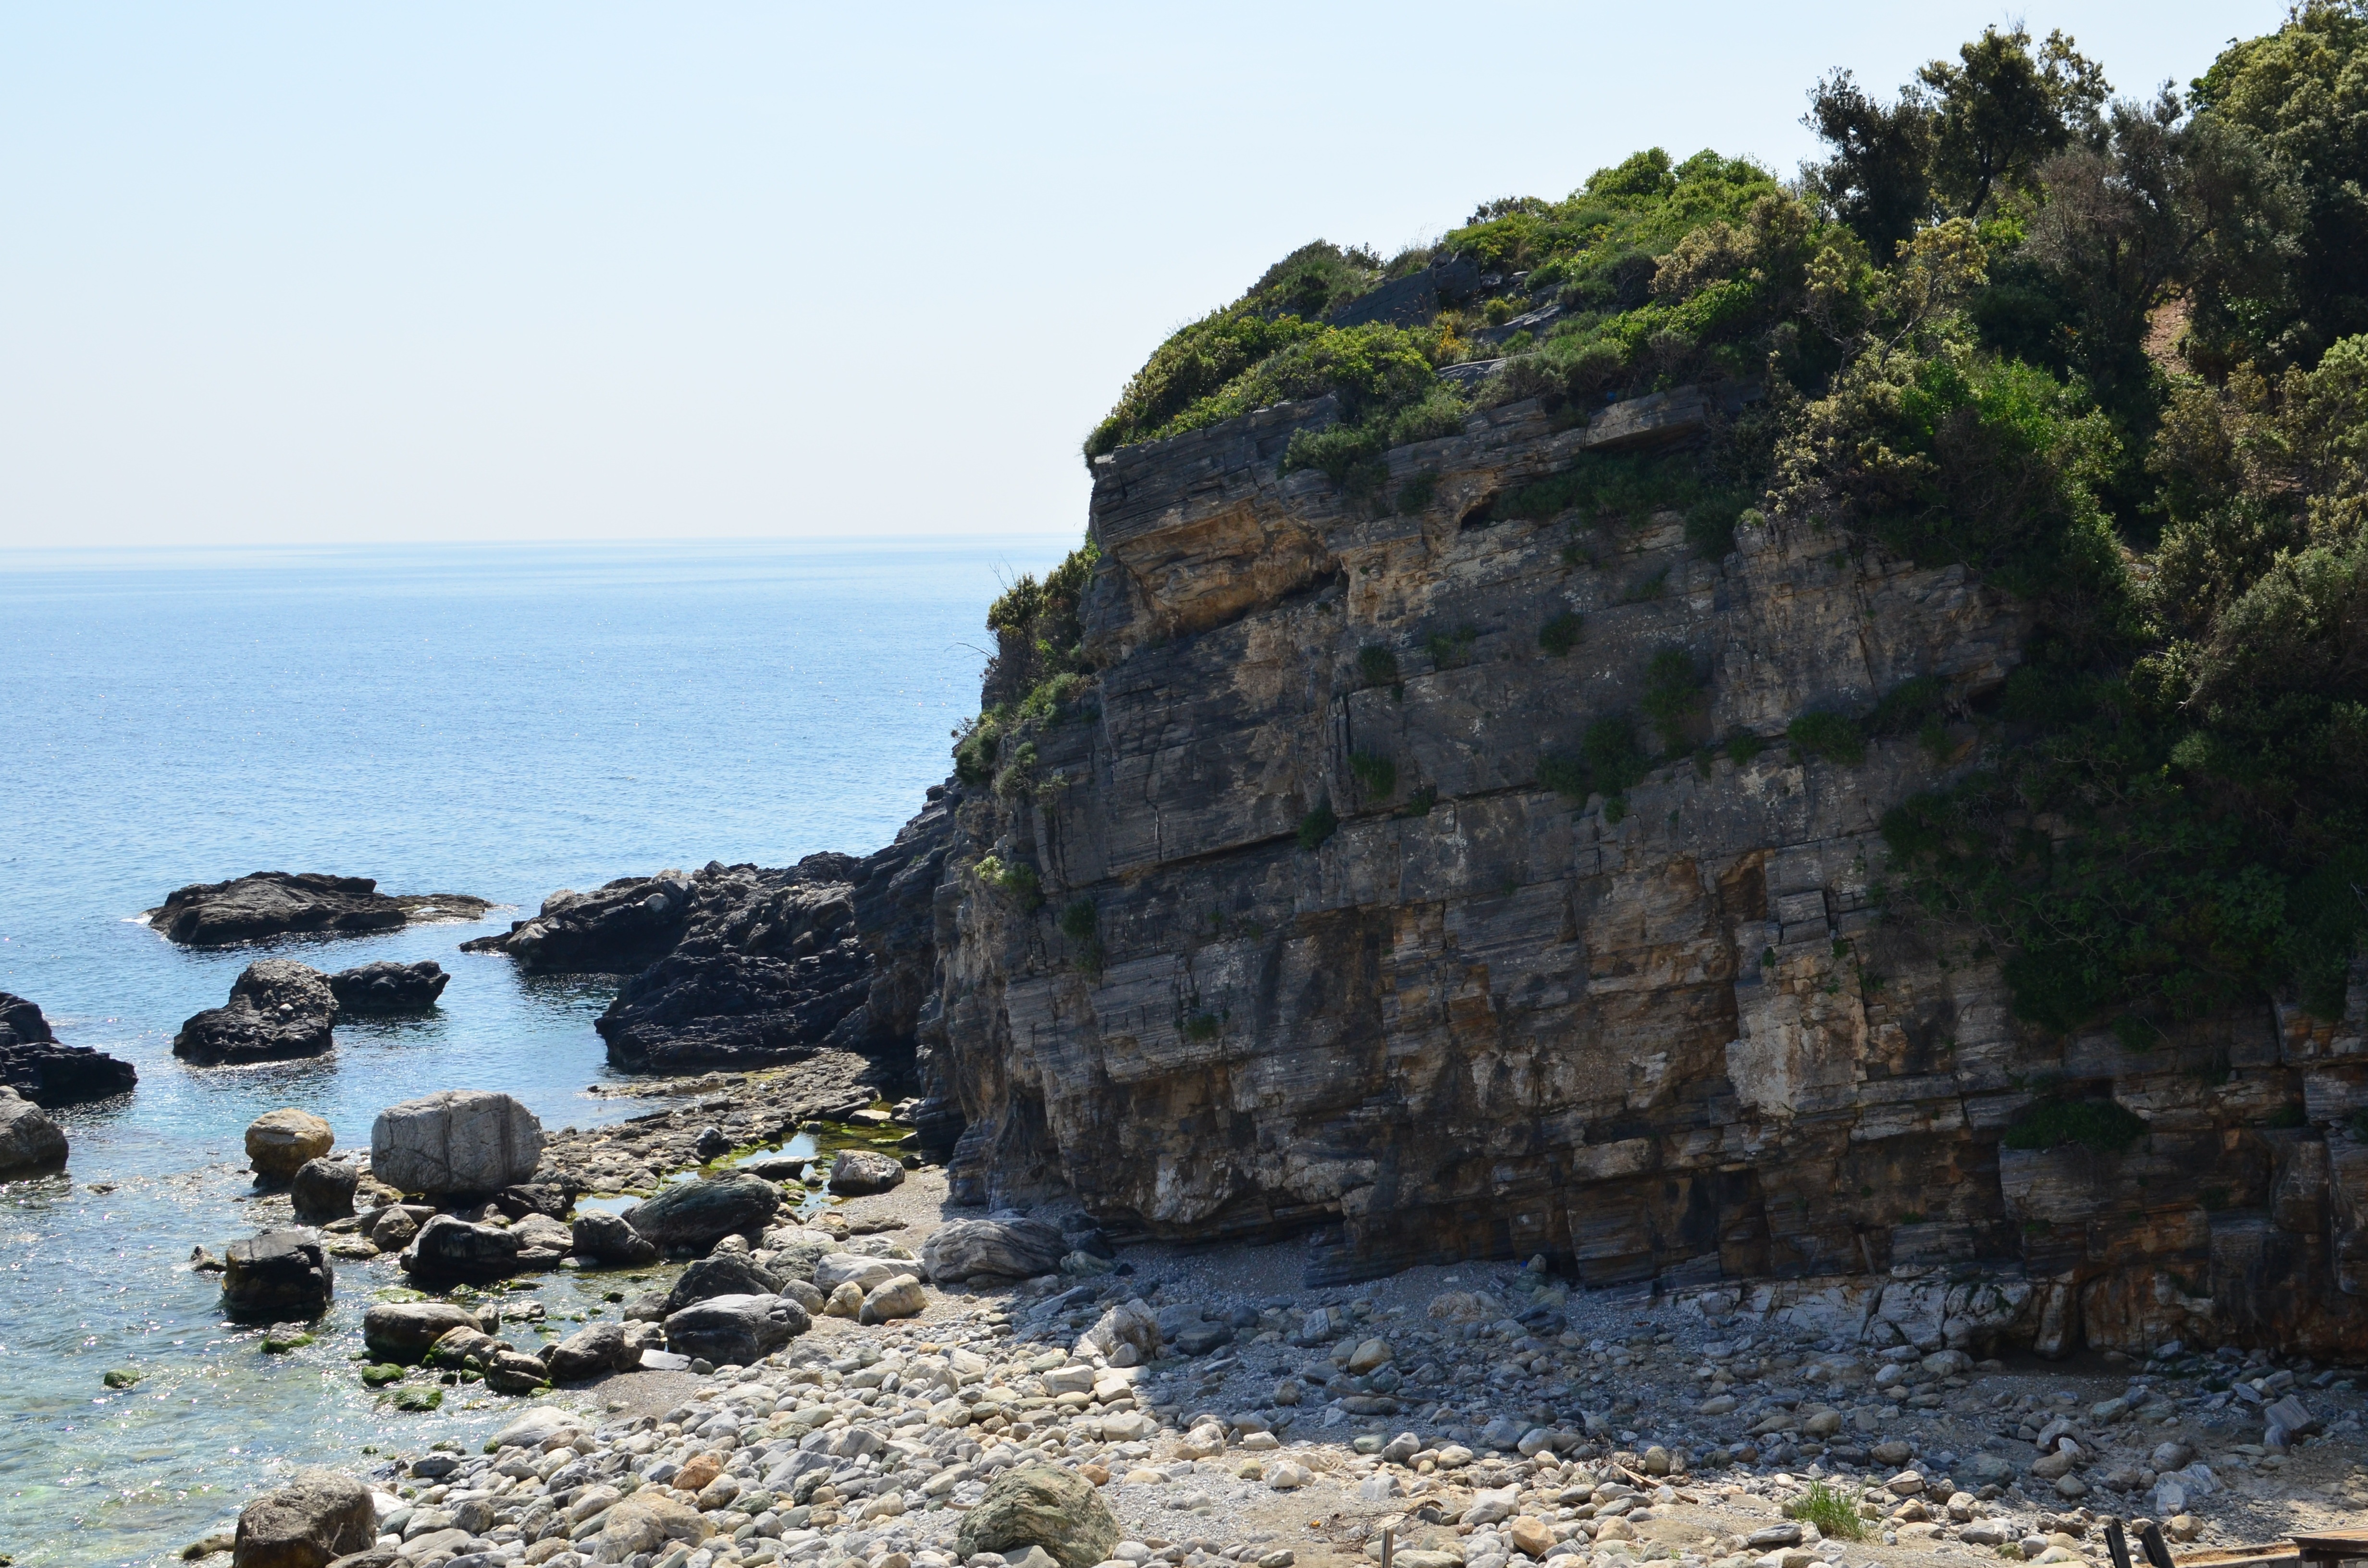
beach, sea, coast, nature, rock, ocean, shore, formation, cliff, cove, bay, climbing, stack, terrain, material, body of water, geology, greece, cape, touristic, landform, geographical feature